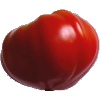
Label: Tomato 3